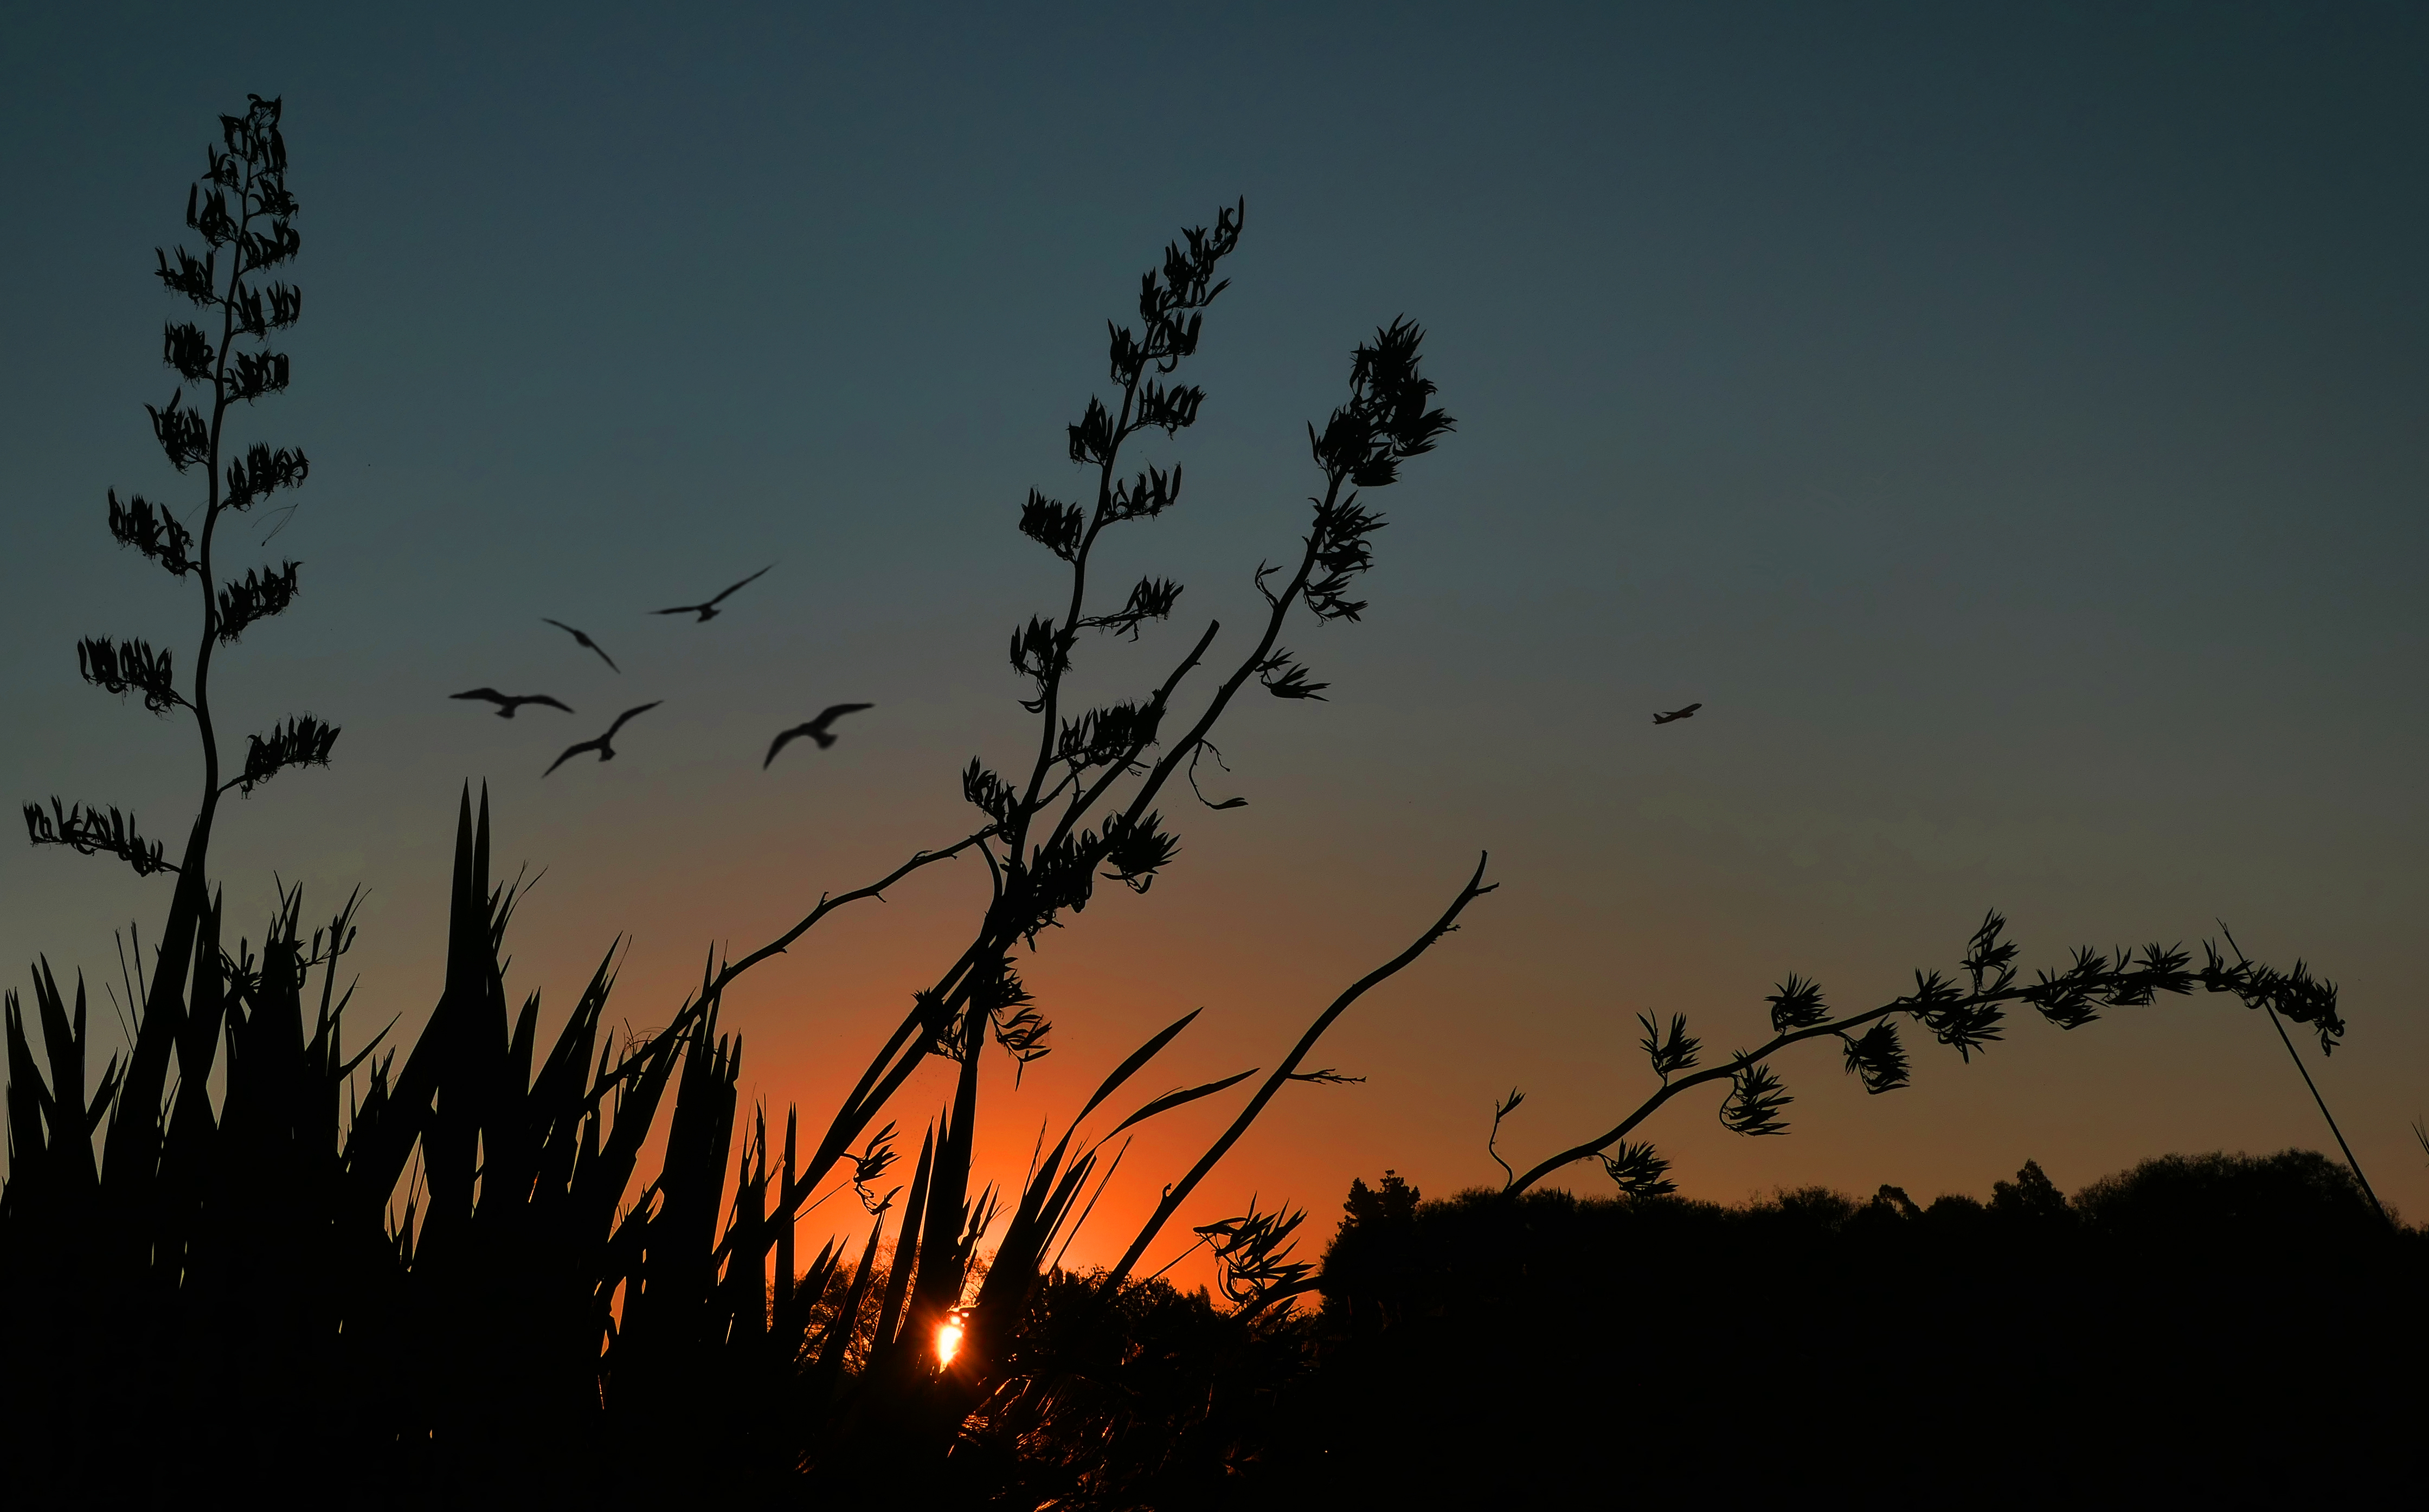
sky, dusk, evening, sunset, morning, grass family, grass, cloud, tree, plant, afterglow, atmosphere, branch, silhouette, horizon, sunrise, plant stem, twig, landscape, night, wildflower, flower